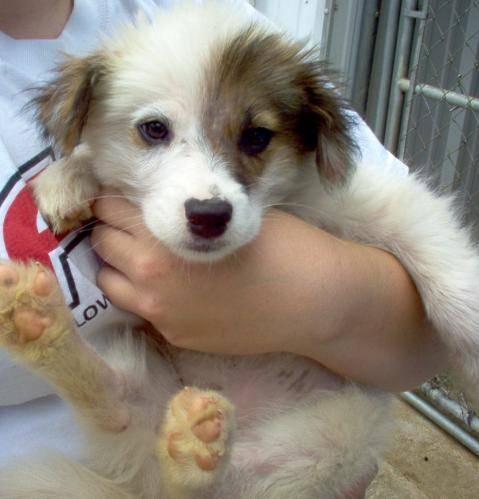
dog